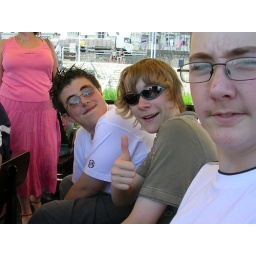
On some boat on some river in the Loire Valley